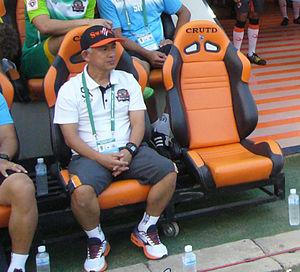
Sugao Kambe ou 神戸 清雄 est un entraîneur japonais de football.
L'équipe de Guam de football est une sélection des meilleurs joueurs guamaniens sous l'égide de la Fédération de Guam de football.